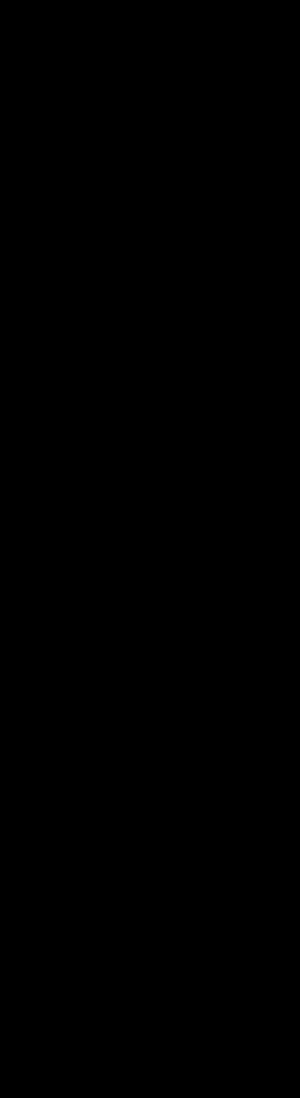
L'aïkido est un art martial japonais, fondé par Morihei Ueshiba ōsensei entre 1925 et 1969. L'aïkido a été officiellement reconnu par le gouvernement japonais en 1940 sous le nom d’aikibudō et sous le nom aikido en 1942 donné par la « Dai Nippon Butoku Kai », organisme gouvernemental visant à regrouper tous les arts martiaux japonais pendant la guerre. Il a été créé à partir de l'expérience que son fondateur avait de l'enseignement des koryu, essentiellement l'aikijutsu de l'école daitō ryū et le kenjutsu. L'aïkido est né de la rencontre entre ces techniques de combat et une réflexion métaphysique de Morihei Ueshiba sur le sens de la pratique martiale à l'ère moderne.